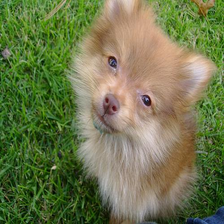
Species: dog
Breed: pomeranian